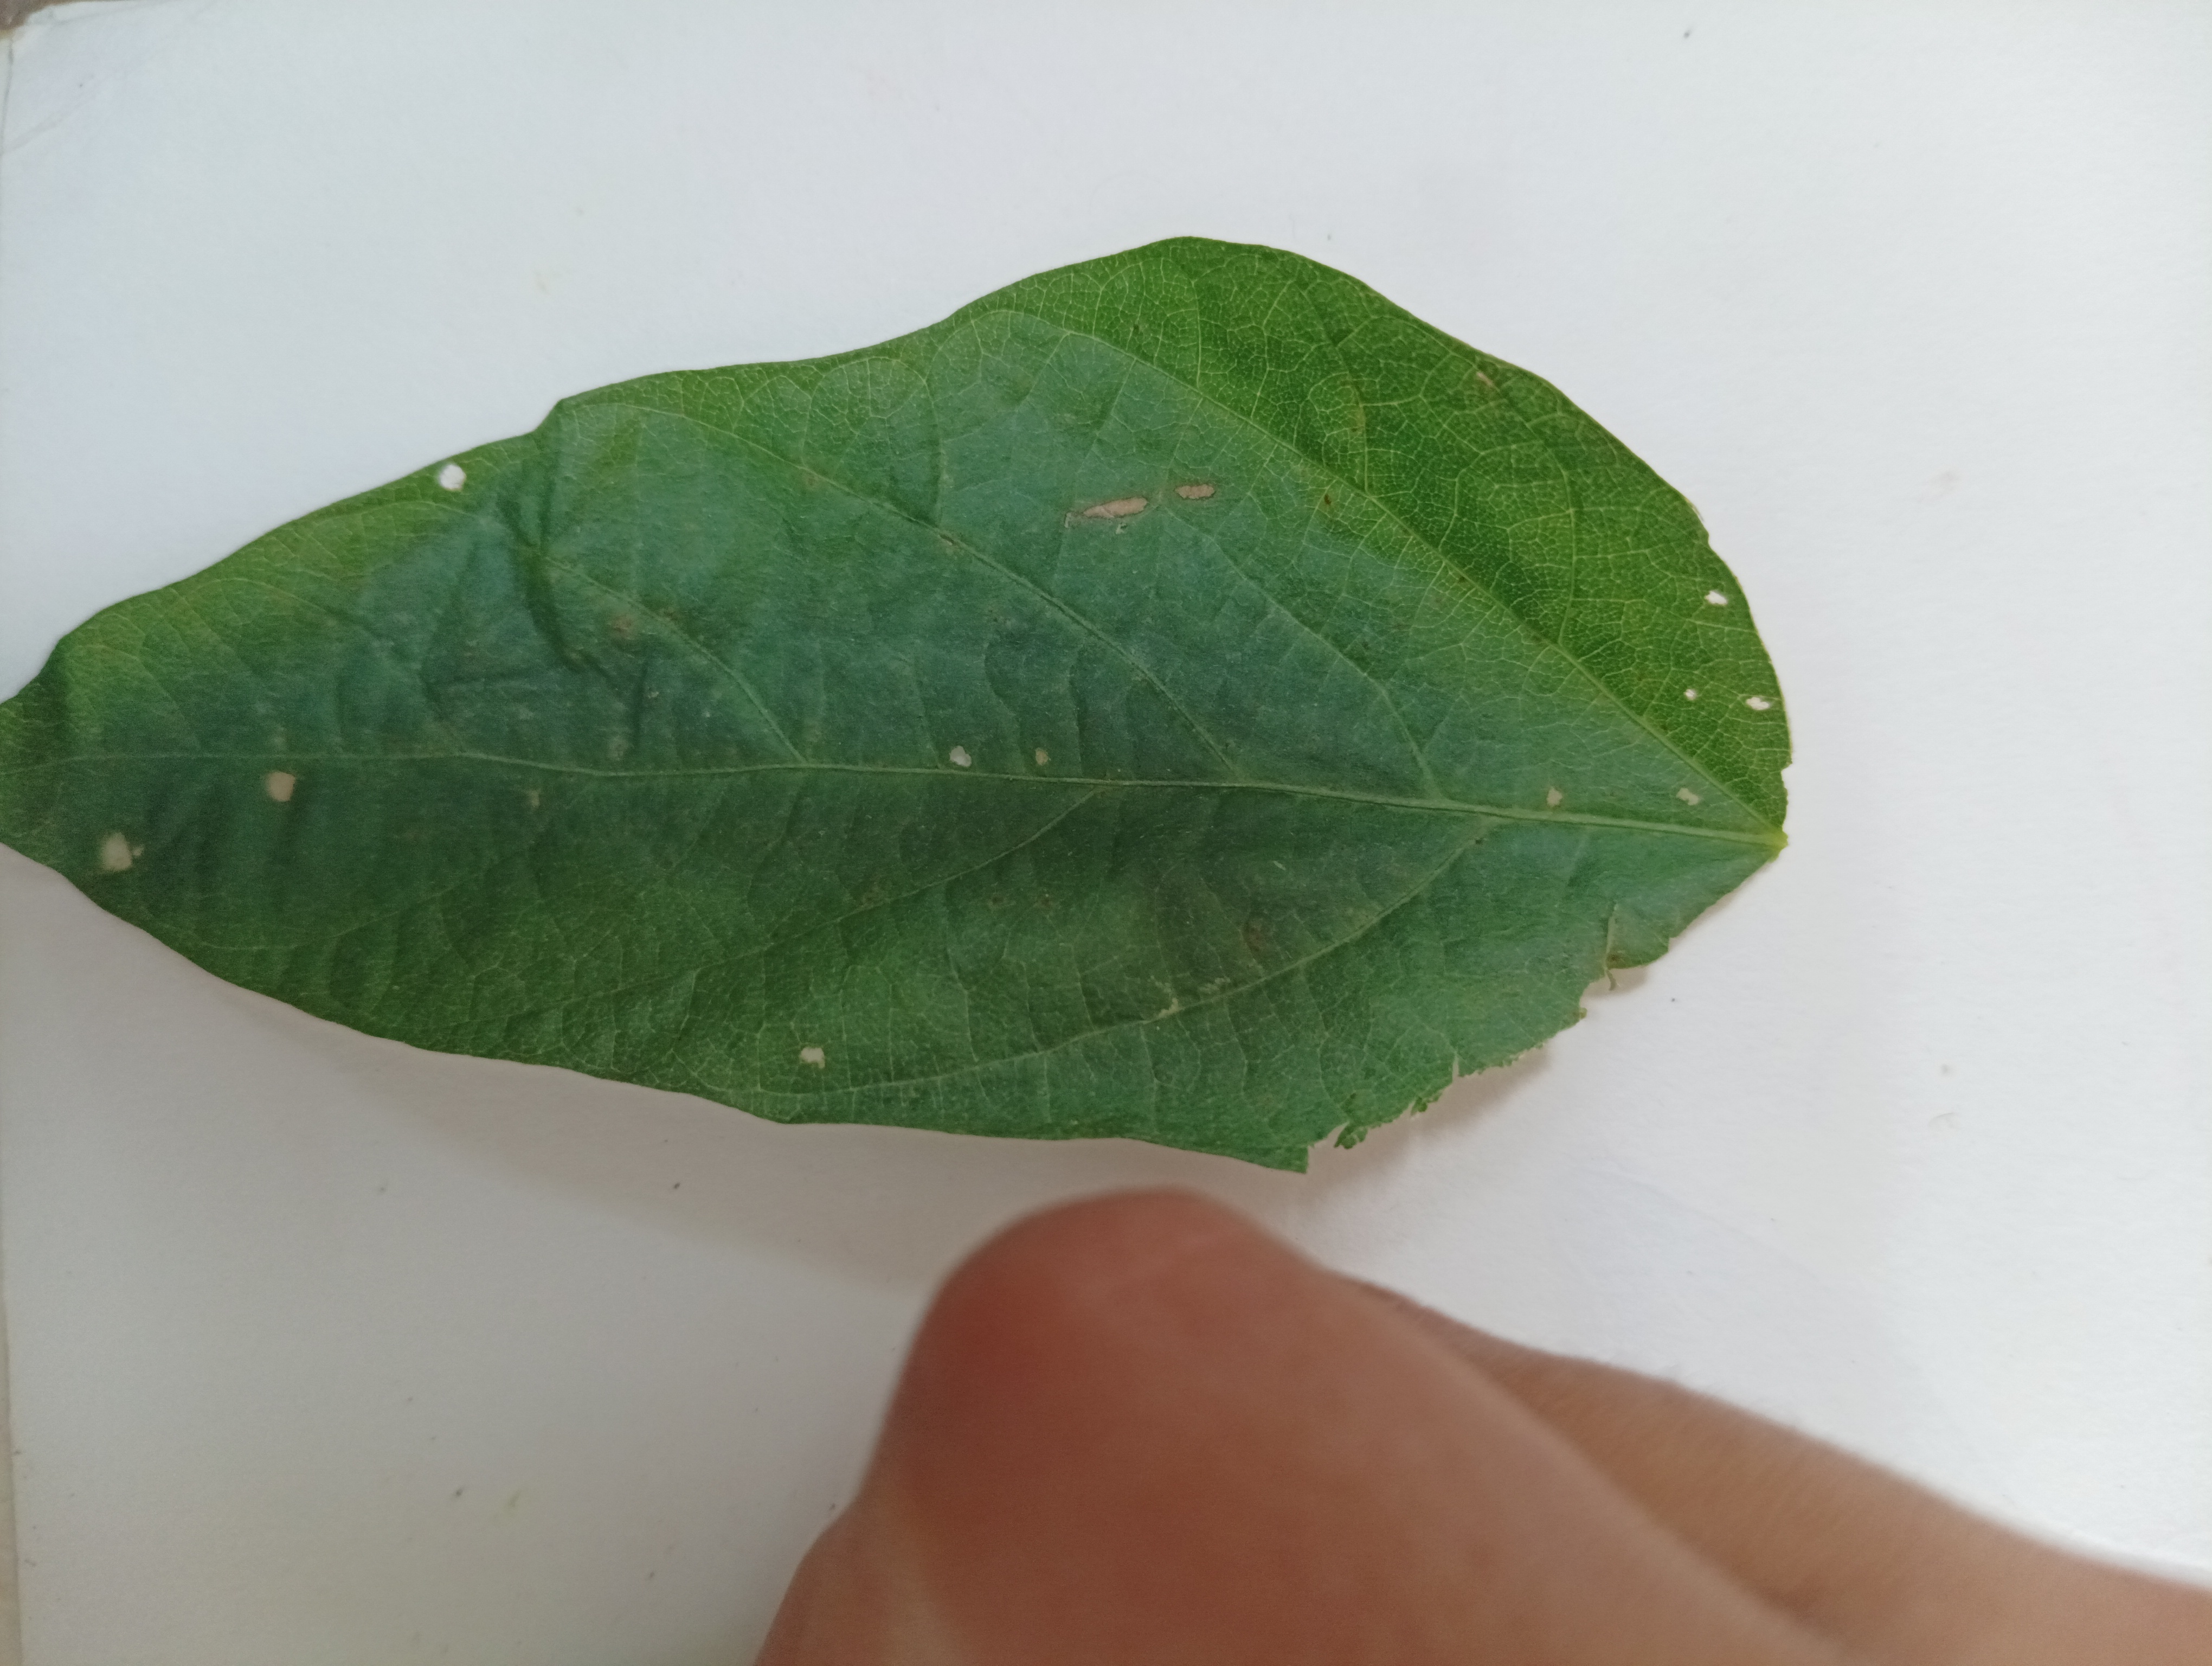
Label: Healthy